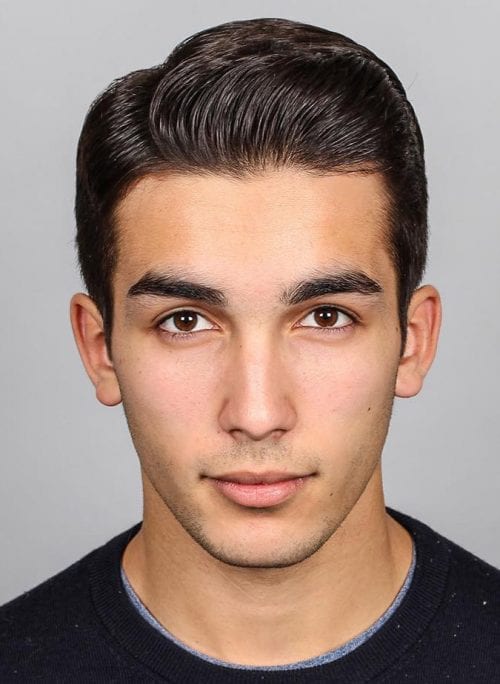
Gender: men